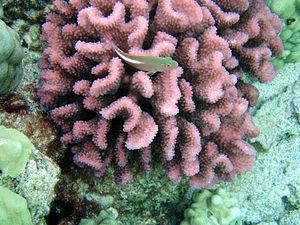
Pocillopora est un genre de cnidaires hexacoralliens, de la famille des Pocilloporidae.